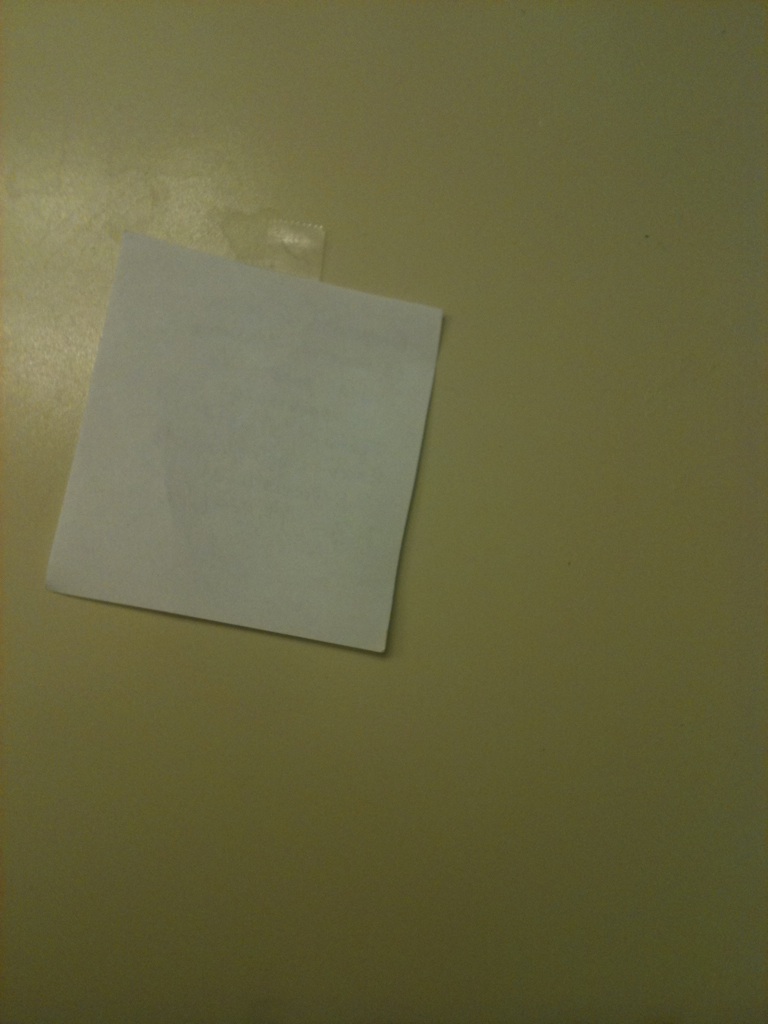Question: Does it say anything on this side of the note?
Answer: no